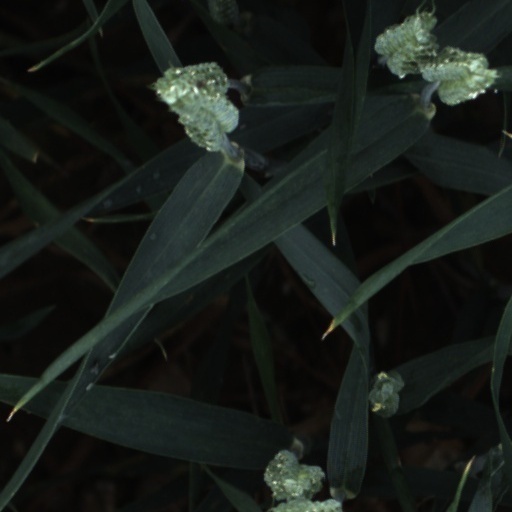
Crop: wheat